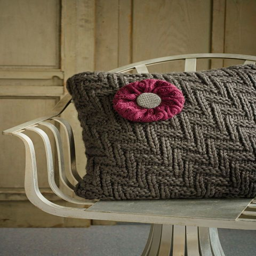
think twice before you throw away an old sweater to make room for a new one !